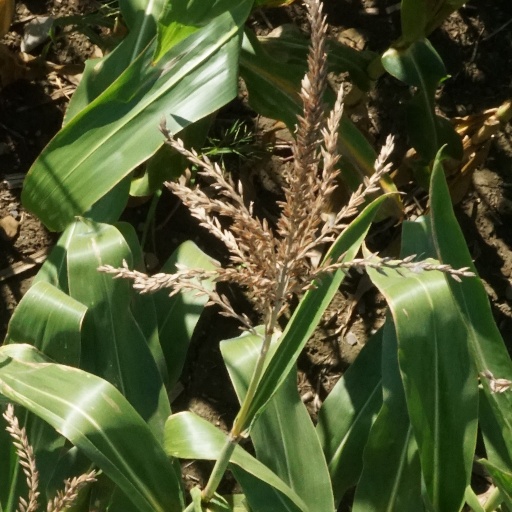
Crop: maize; corn